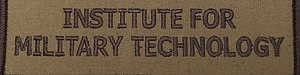
Institut for Militær Teknologi
Logo båret af officerer i instituttet
Institut for Militær Teknologi er et af fem institutter på Forsvarsakademiet på Svanemøllens Kaserne i København. Instituttets kerneopgave er at undervise officerer og beslutningstagere i Forsvaret i at håndtere teknologiens påvirkninger af operationer, ledelse og strategi. Undervisningen baserer sig på forskning, som instituttet dels selv udfører, dels opnås gennem samarbejde med andre forskningsinstitutioner i og uden for Danmark, herunder NATO Science and Technology Organization.